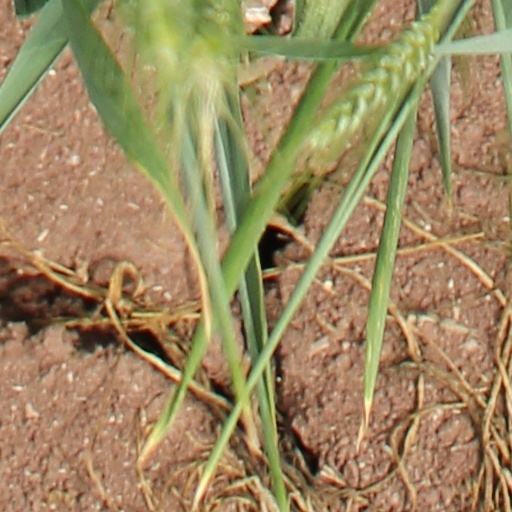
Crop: wheat